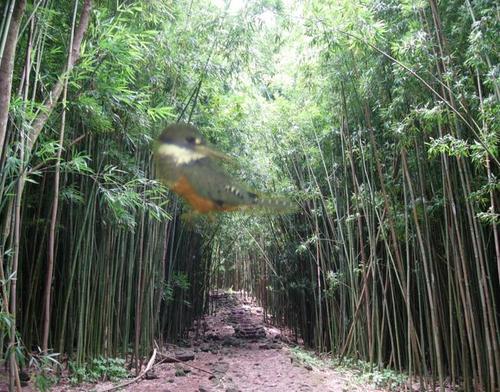
Bird species: Ringed_Kingfisher
Bird type: landbird
Background: land